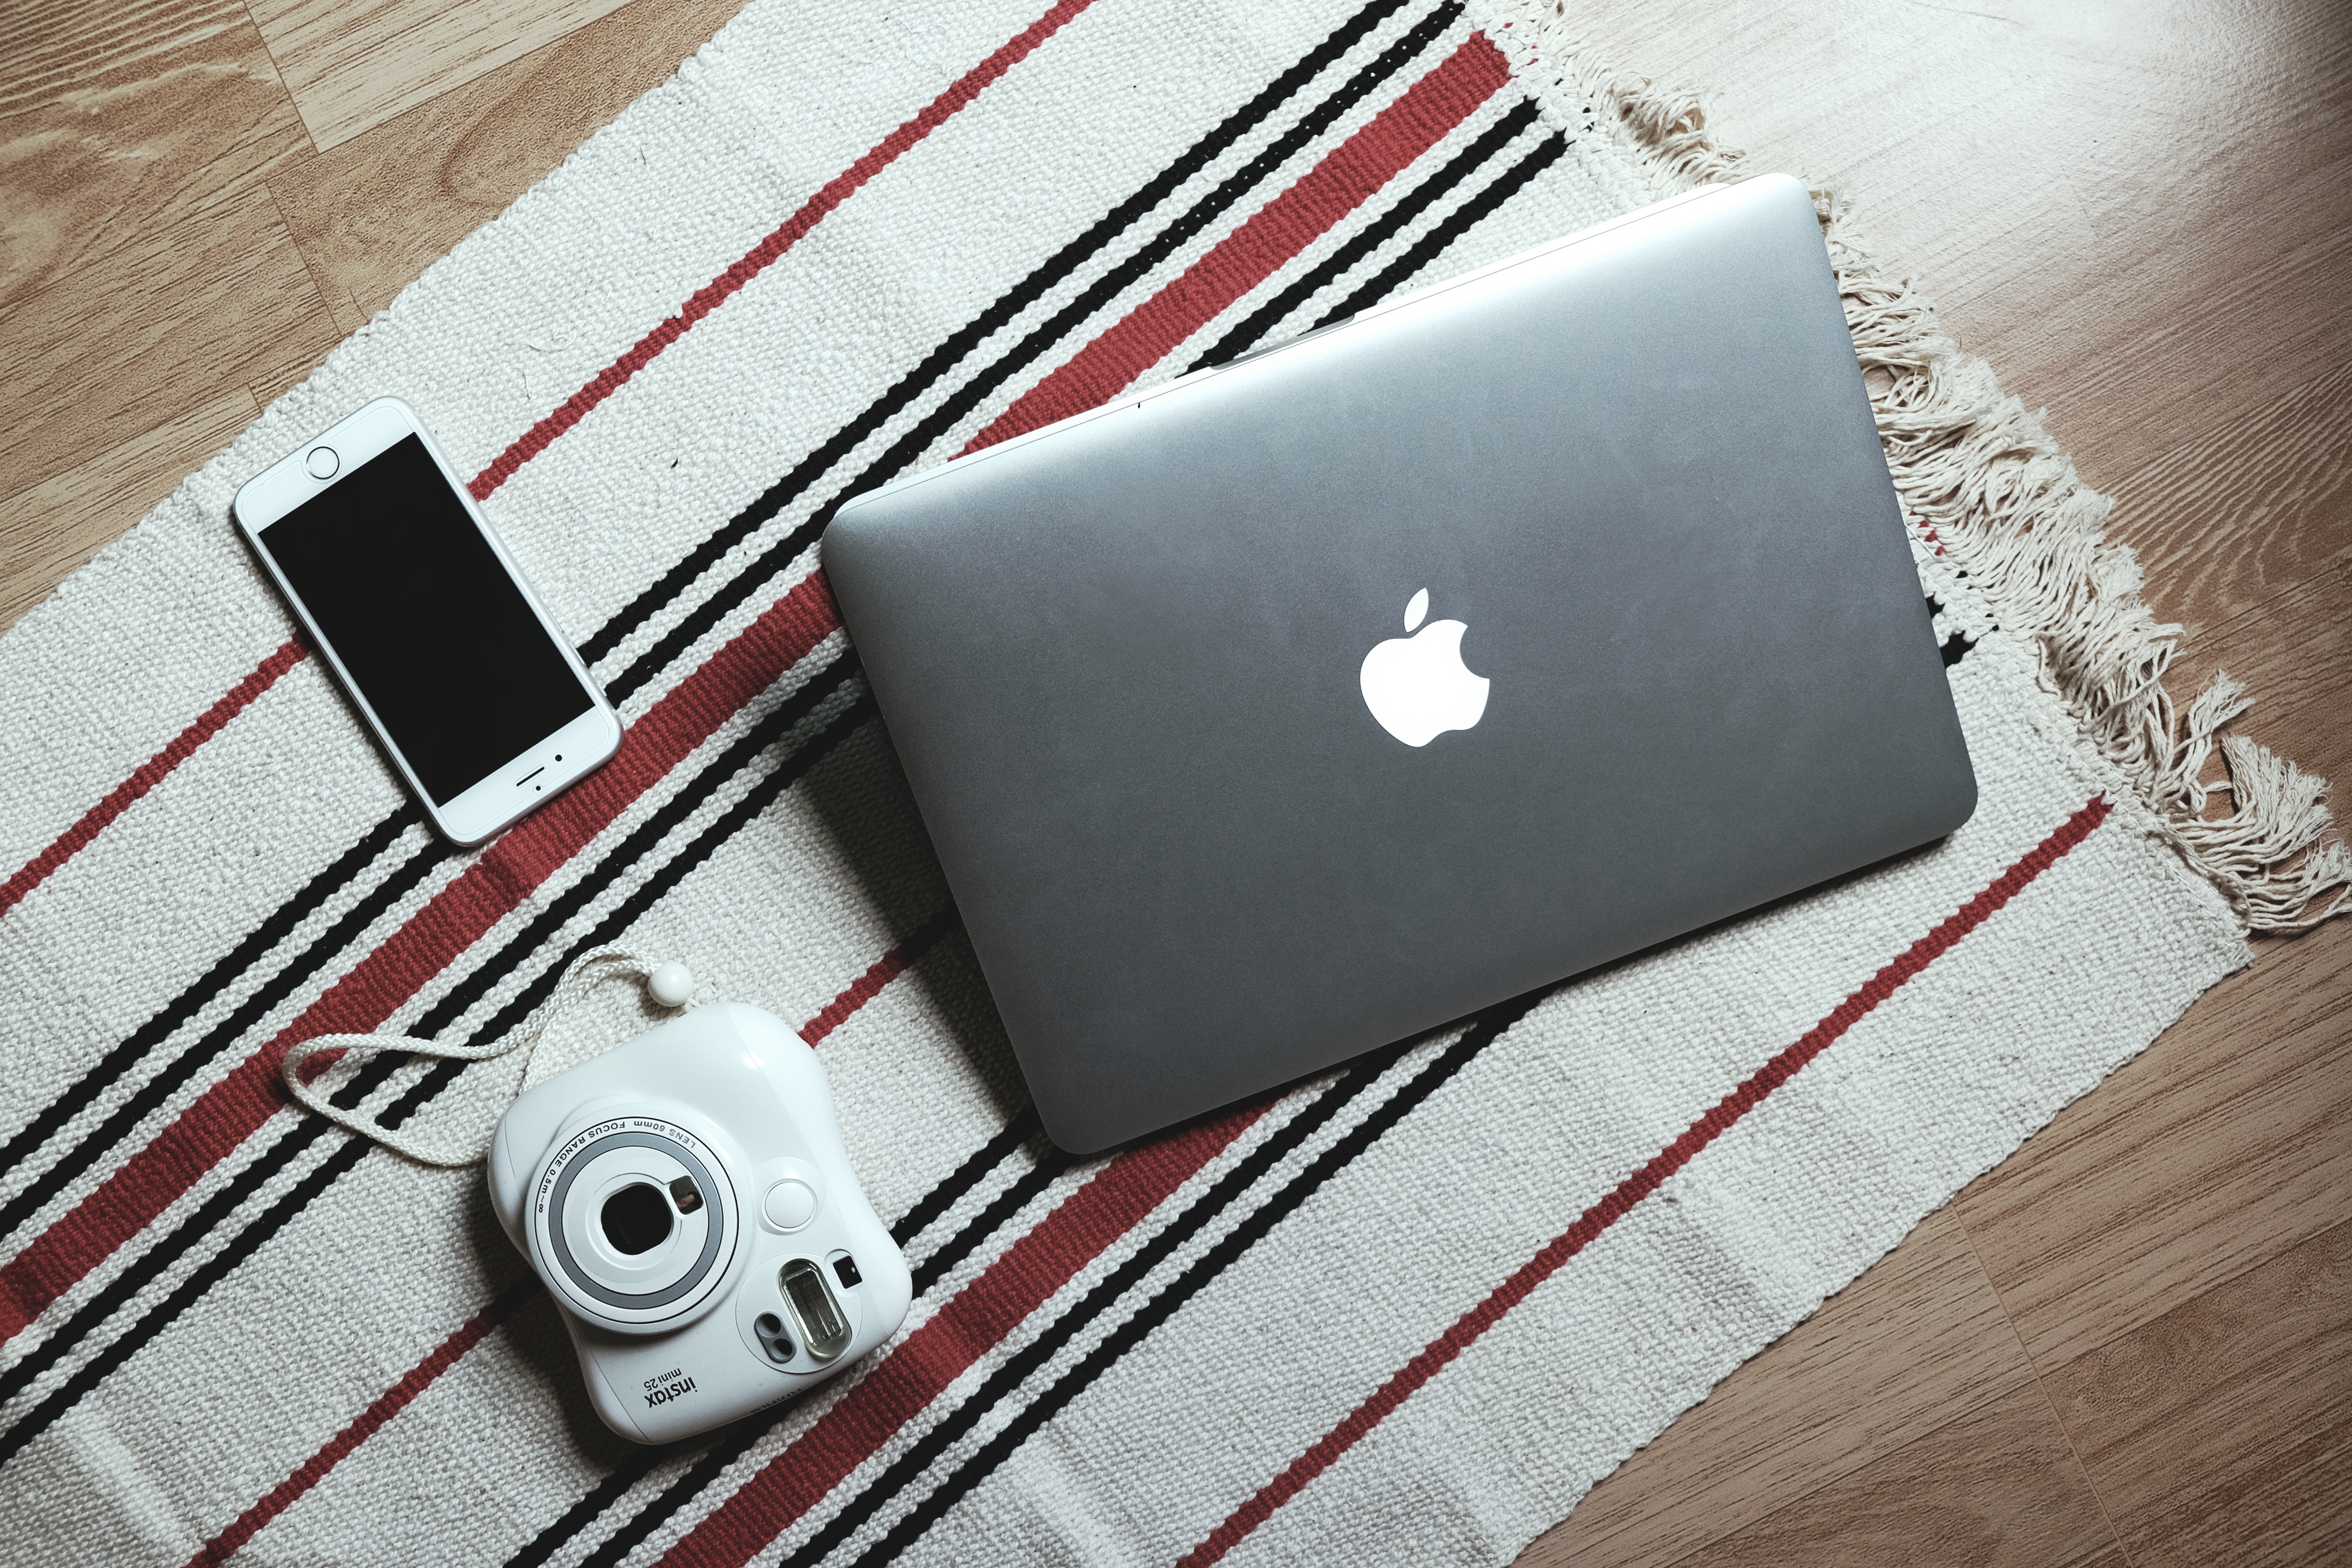
white, red, brand, design